Lolly Gobble Bliss Bombs

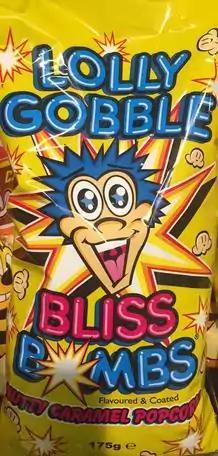
A packet of Lolly Gobble Bliss Bombs

Lolly Gobble Bliss Bombs are an Australian snack food made by the Greens food company.